Baltona

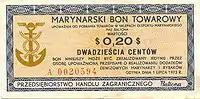
Seamen certificate worth US$0.20 in Baltona shops

Baltona (full: "Baltona Foreign Trade Company Spółka Akcyjna", former "Baltona - zaopatrywanie statków") is a Polish company acting mainly on a duty-free market in Poland and abroad.